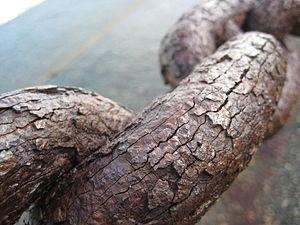
La proxiphotographie ou « photographie de près » est l'ensemble des techniques photographiques permettant de photographier des sujets de petite taille sans atteindre la macrophotographie. On parle souvent dans ce cas d'un gros plan. Une définition plus précise limite la proxiphotographie aux grandissements compris entre 1:10 et 1:1.